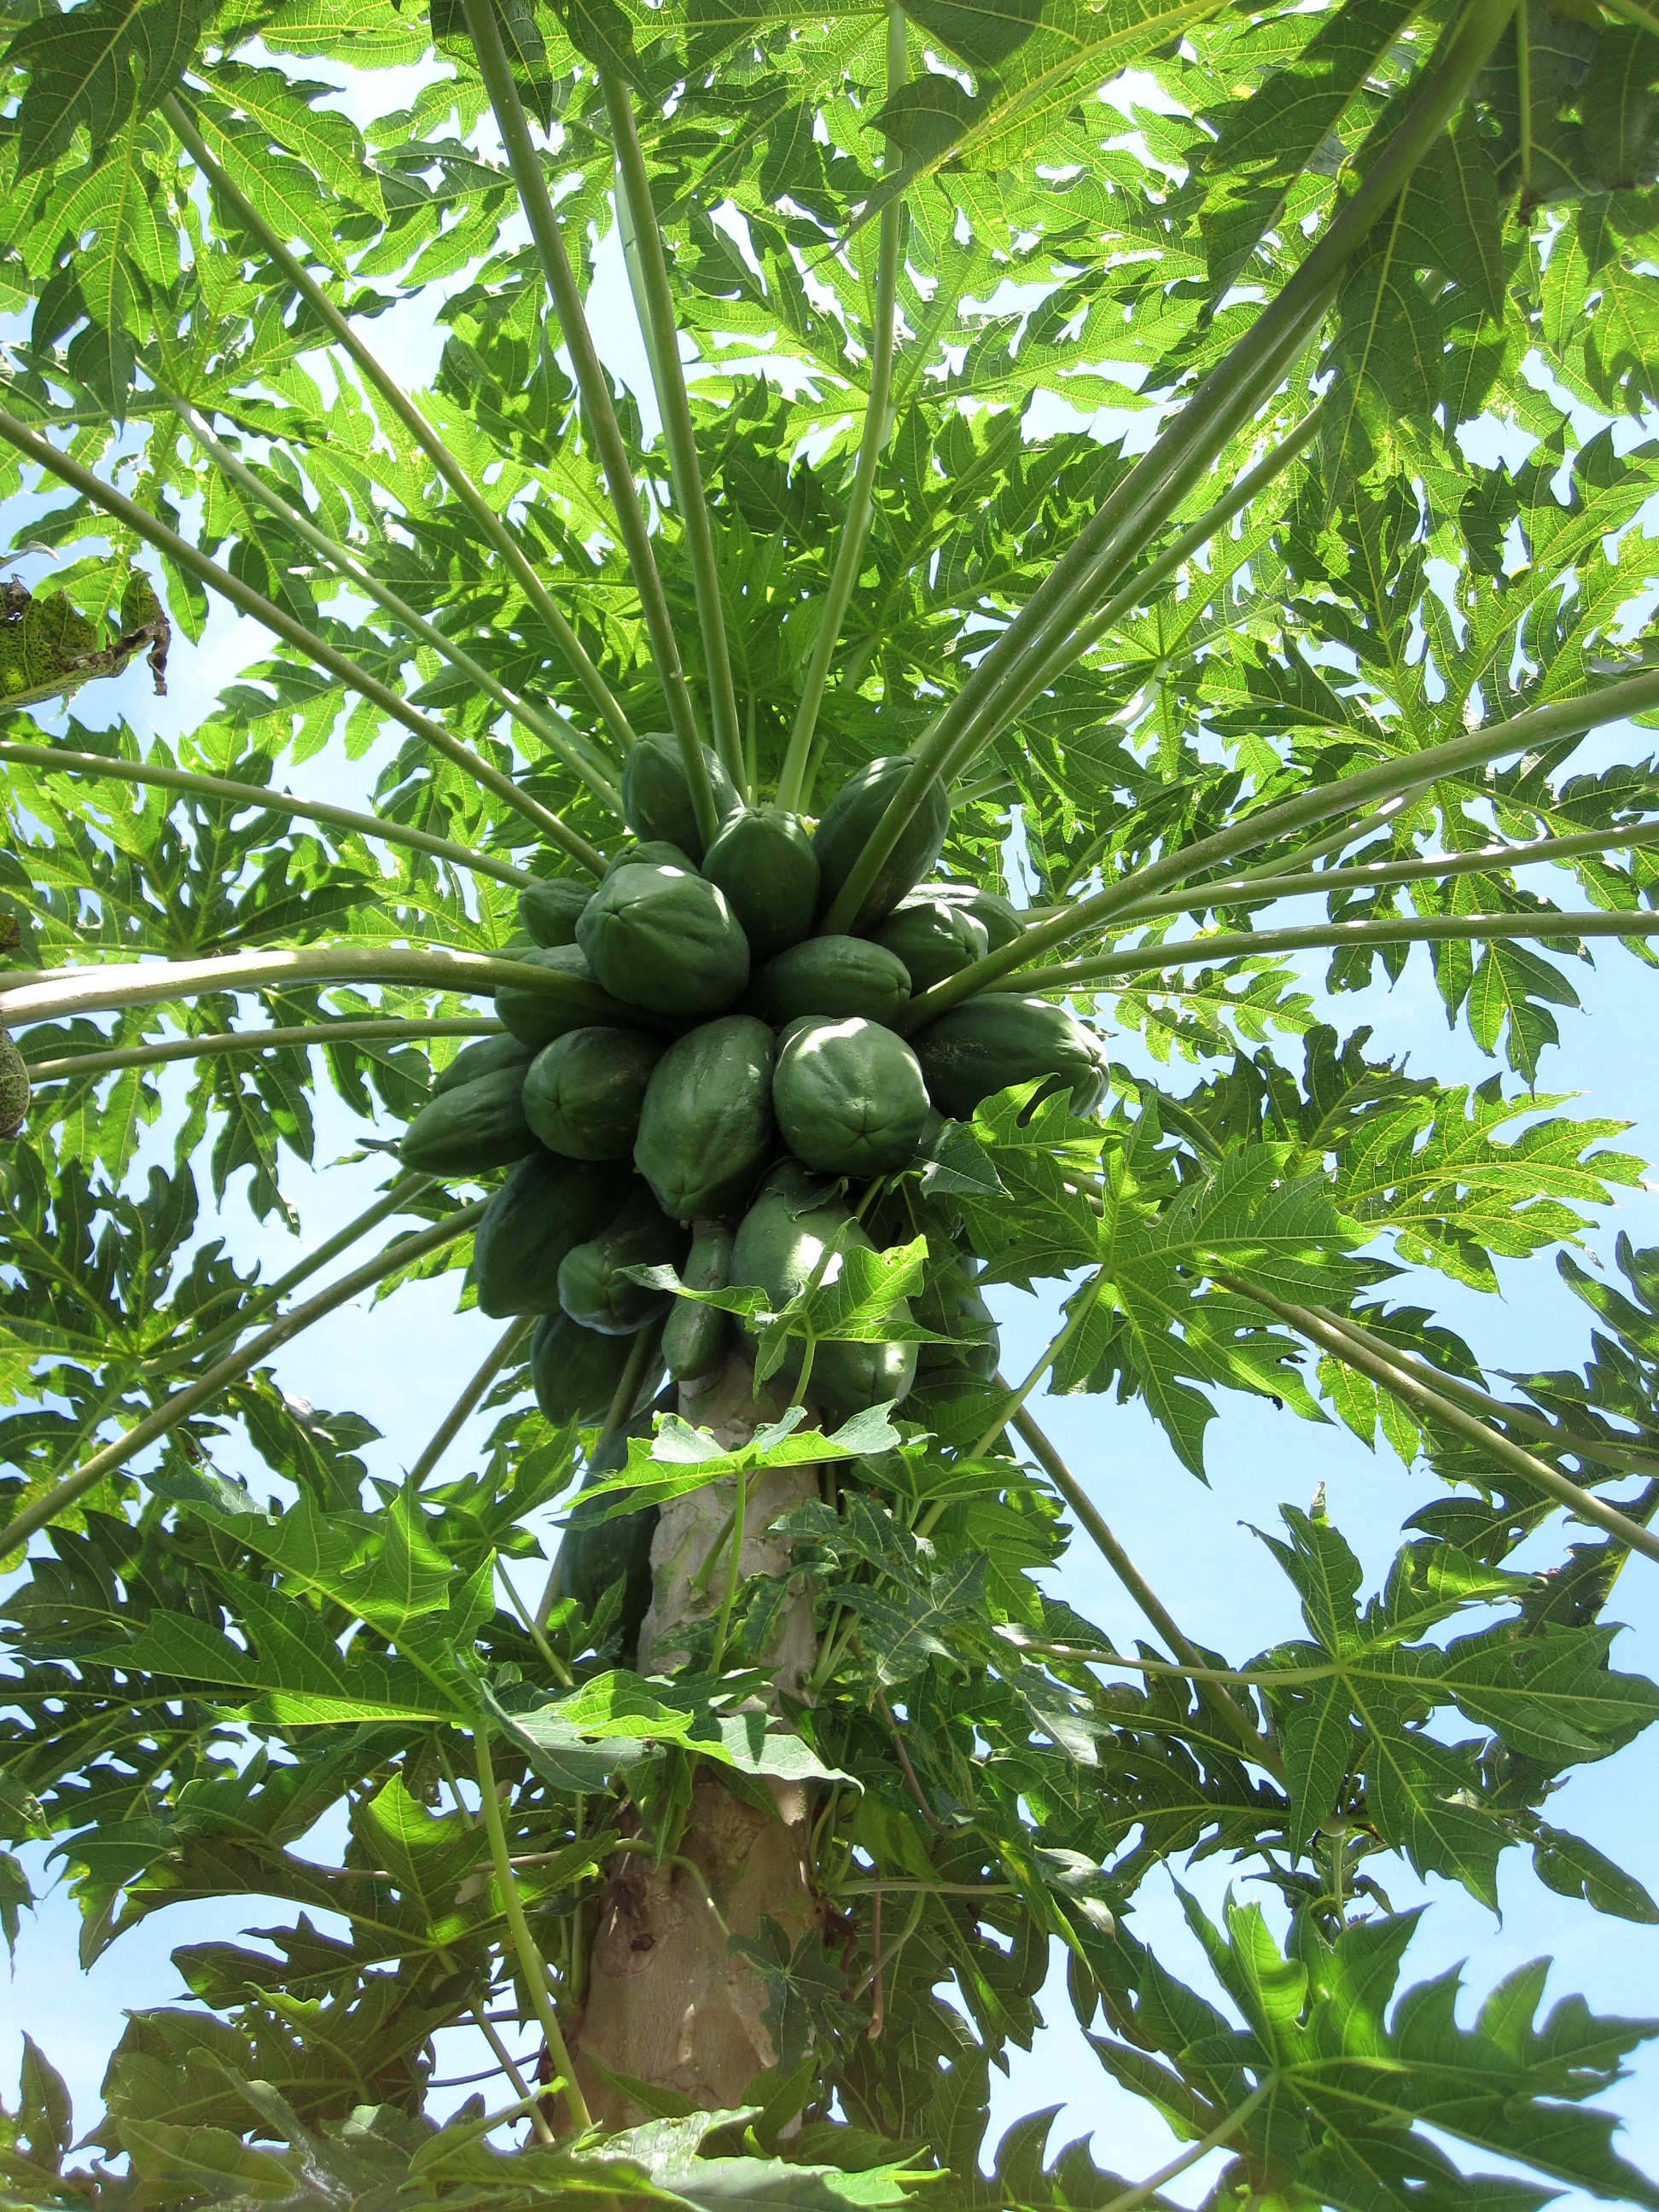
tree, plant, fruit, food, green, jungle, produce, coconut, organic, breadfruit, papaya, flowering plant, land plant, arecales